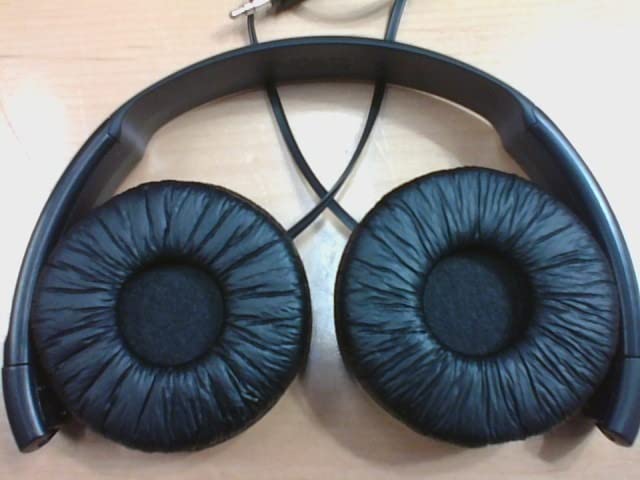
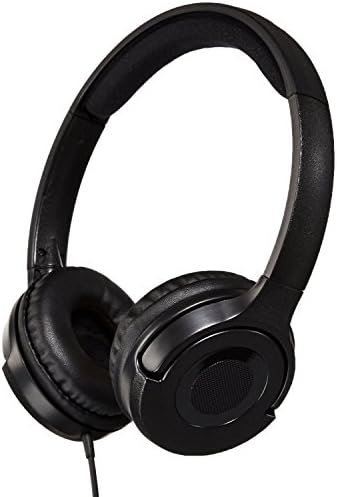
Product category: headphones
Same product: no